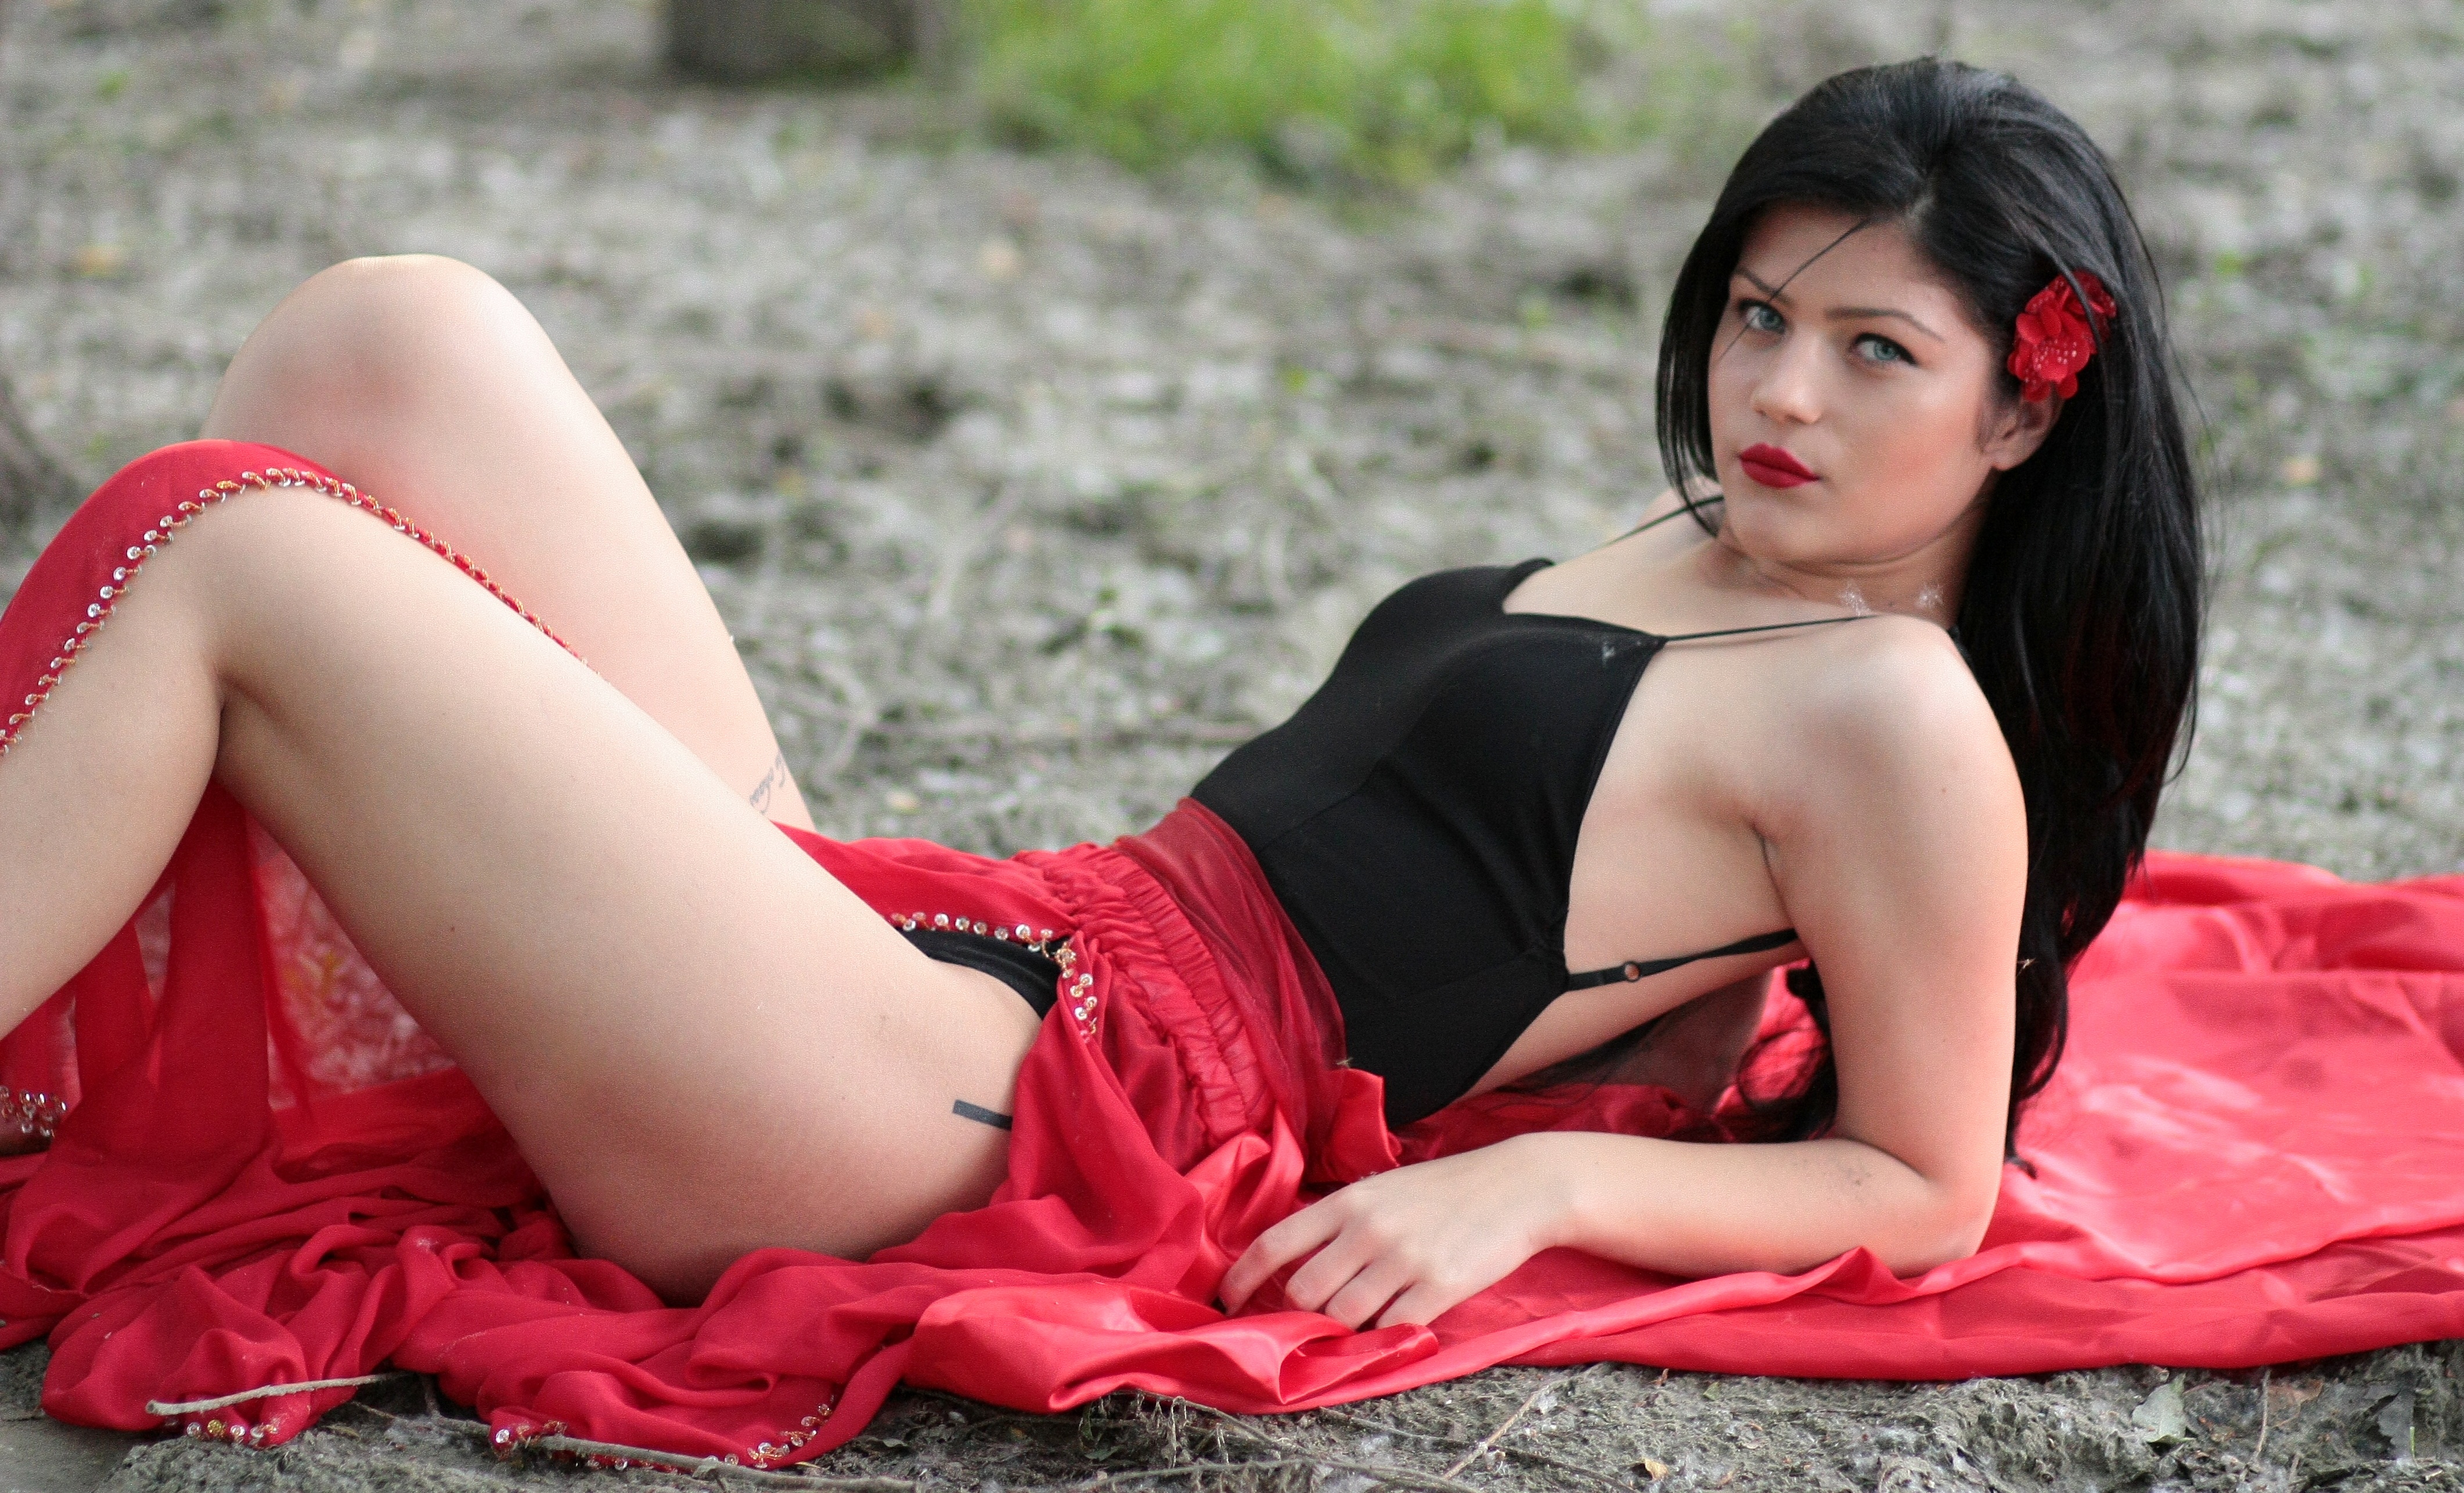
forest, girl, hair, leg, brunette, model, red, sitting, clothing, lady, hairstyle, long hair, human body, black hair, thigh, beauty, abdomen, photo shoot, human positions, undergarment, art model, gravure idol, japanese idol